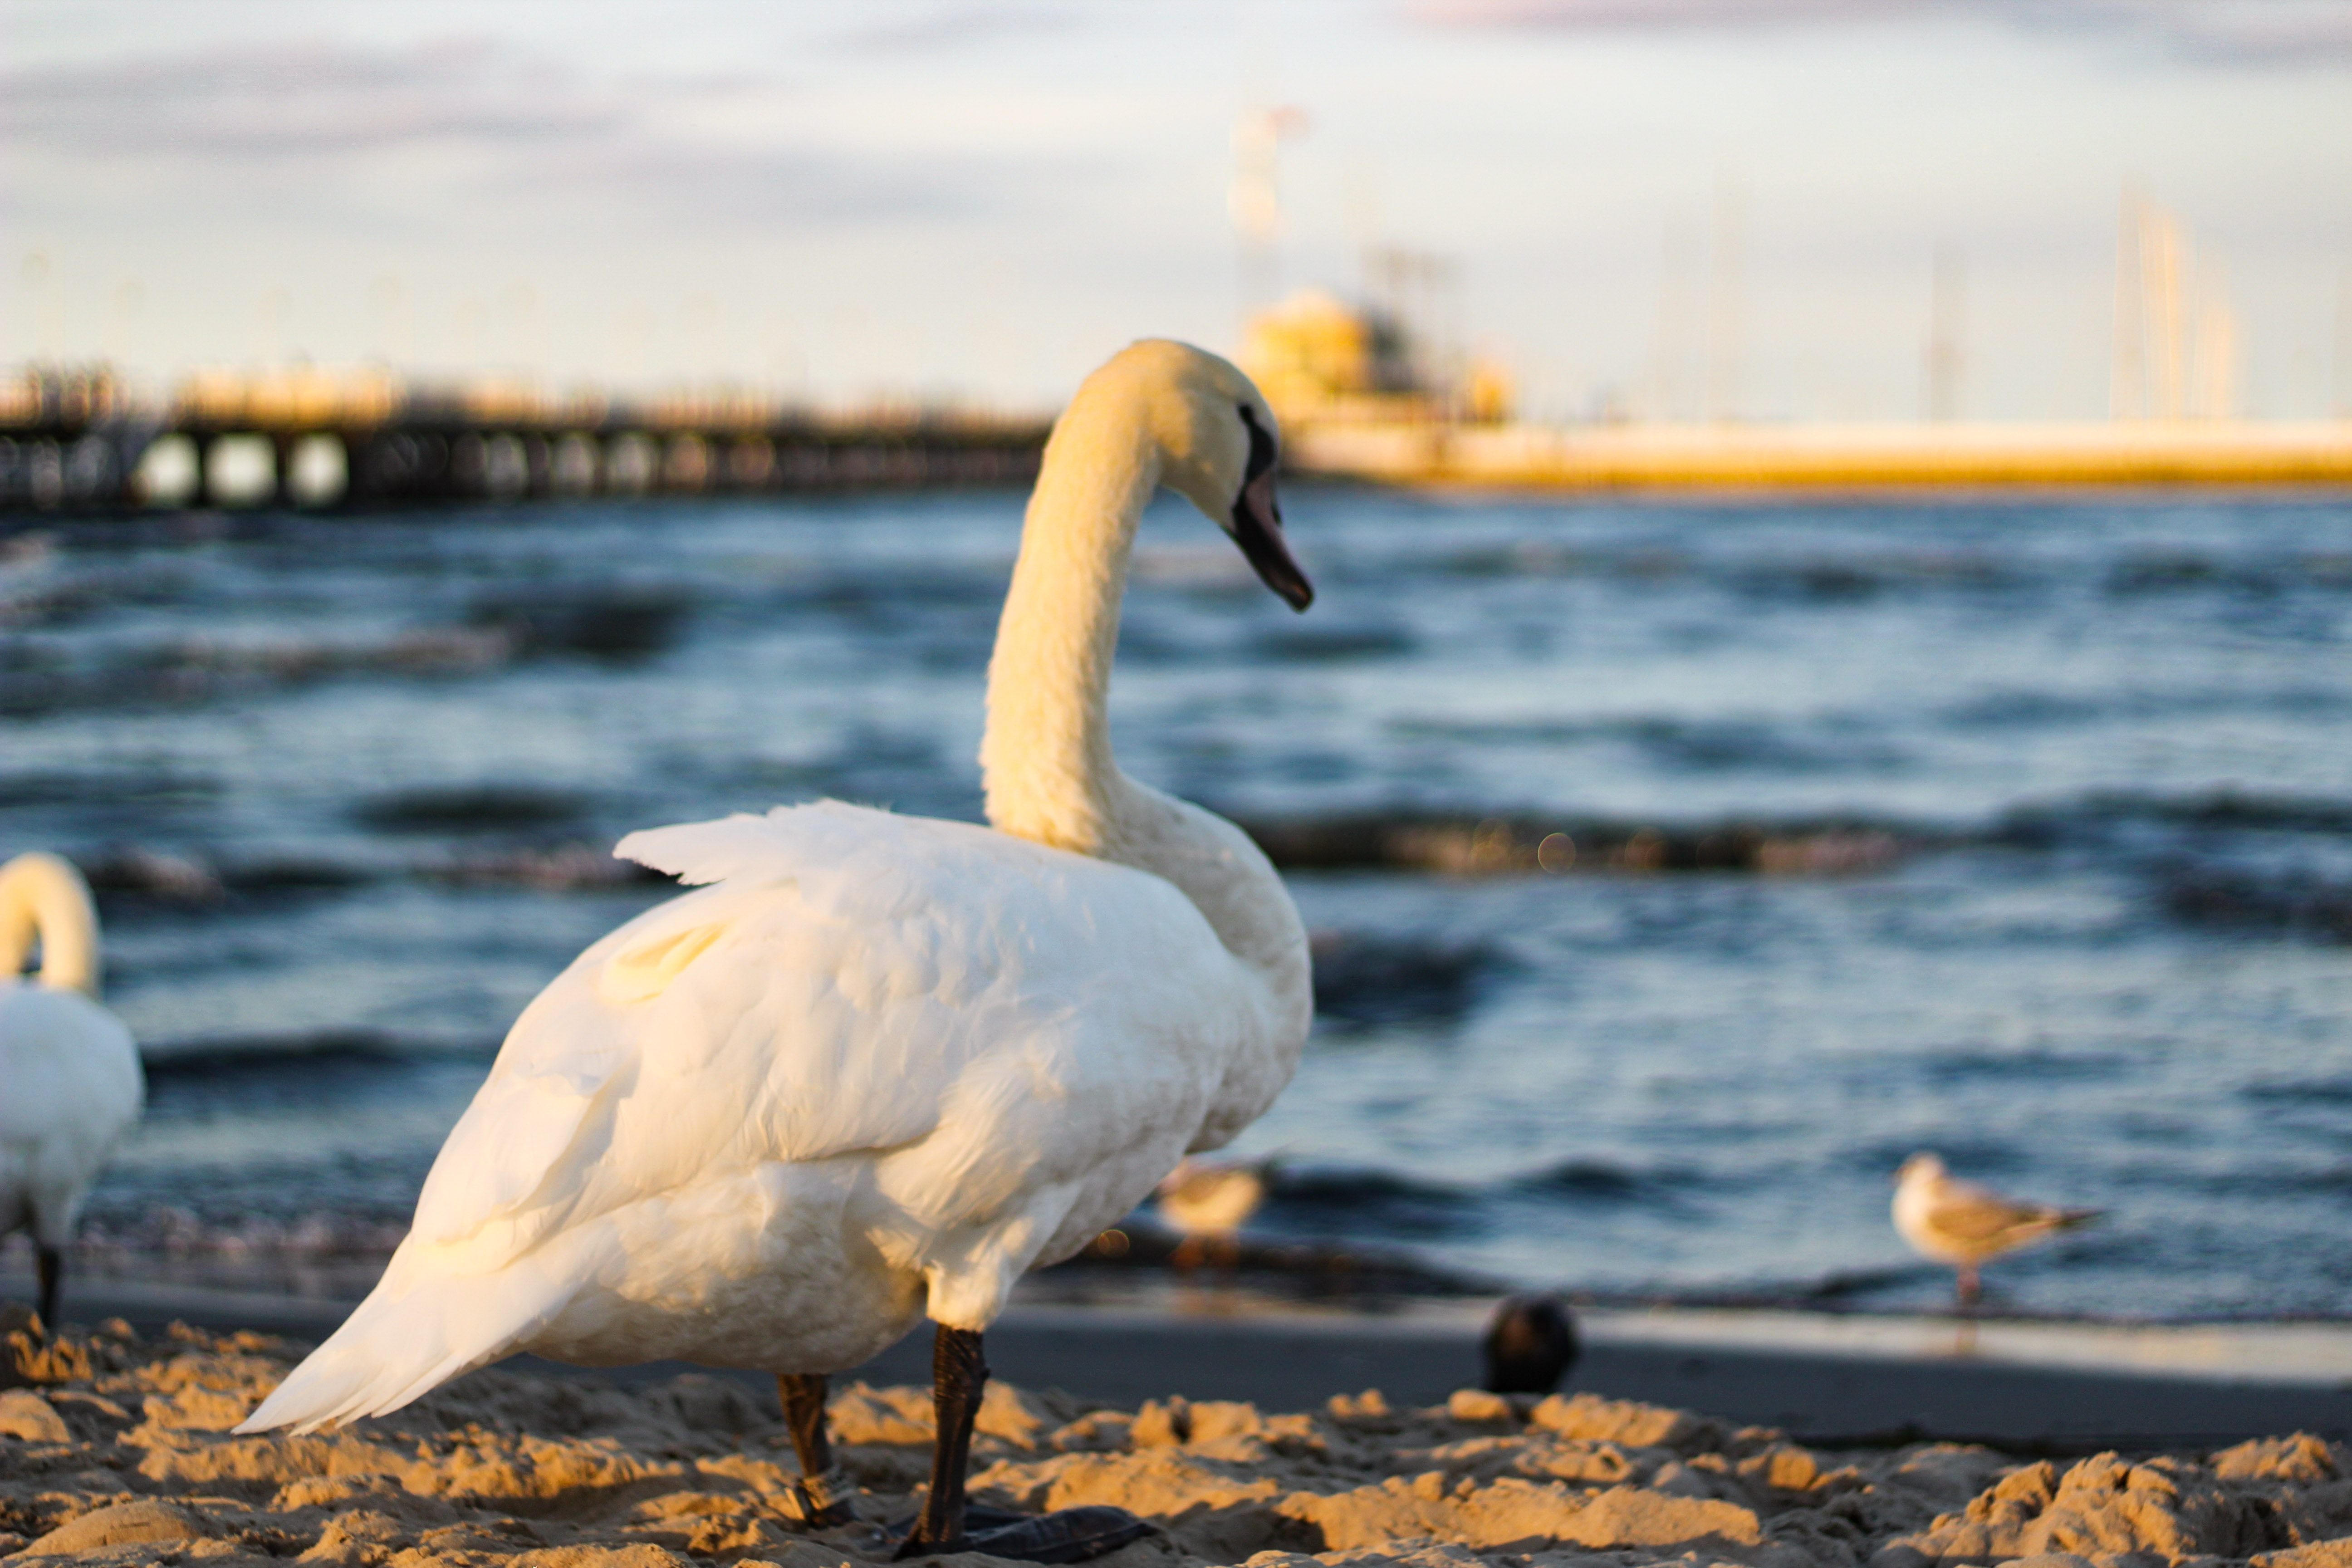
bird, swan, vertebrate, ducks, geese and swans, water bird, waterfowl, beak, water, tundra swan, sky, wildlife, goose, duck, neck, adaptation, pond, sunlight, lake, trumpeter swan, wave